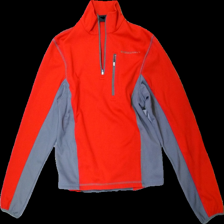
View: front
Type: Sweater
Category: Ladies
Brand: Swedemount
Colors: Red, Grey
Material: 100% Polyester
Pattern: Other
Cut: Regular, Turtle neck
Size: 42
Season: All
Price range: 50-100
Recommended usage: Reuse
Description: red and grey sweater with high neck and halfzip